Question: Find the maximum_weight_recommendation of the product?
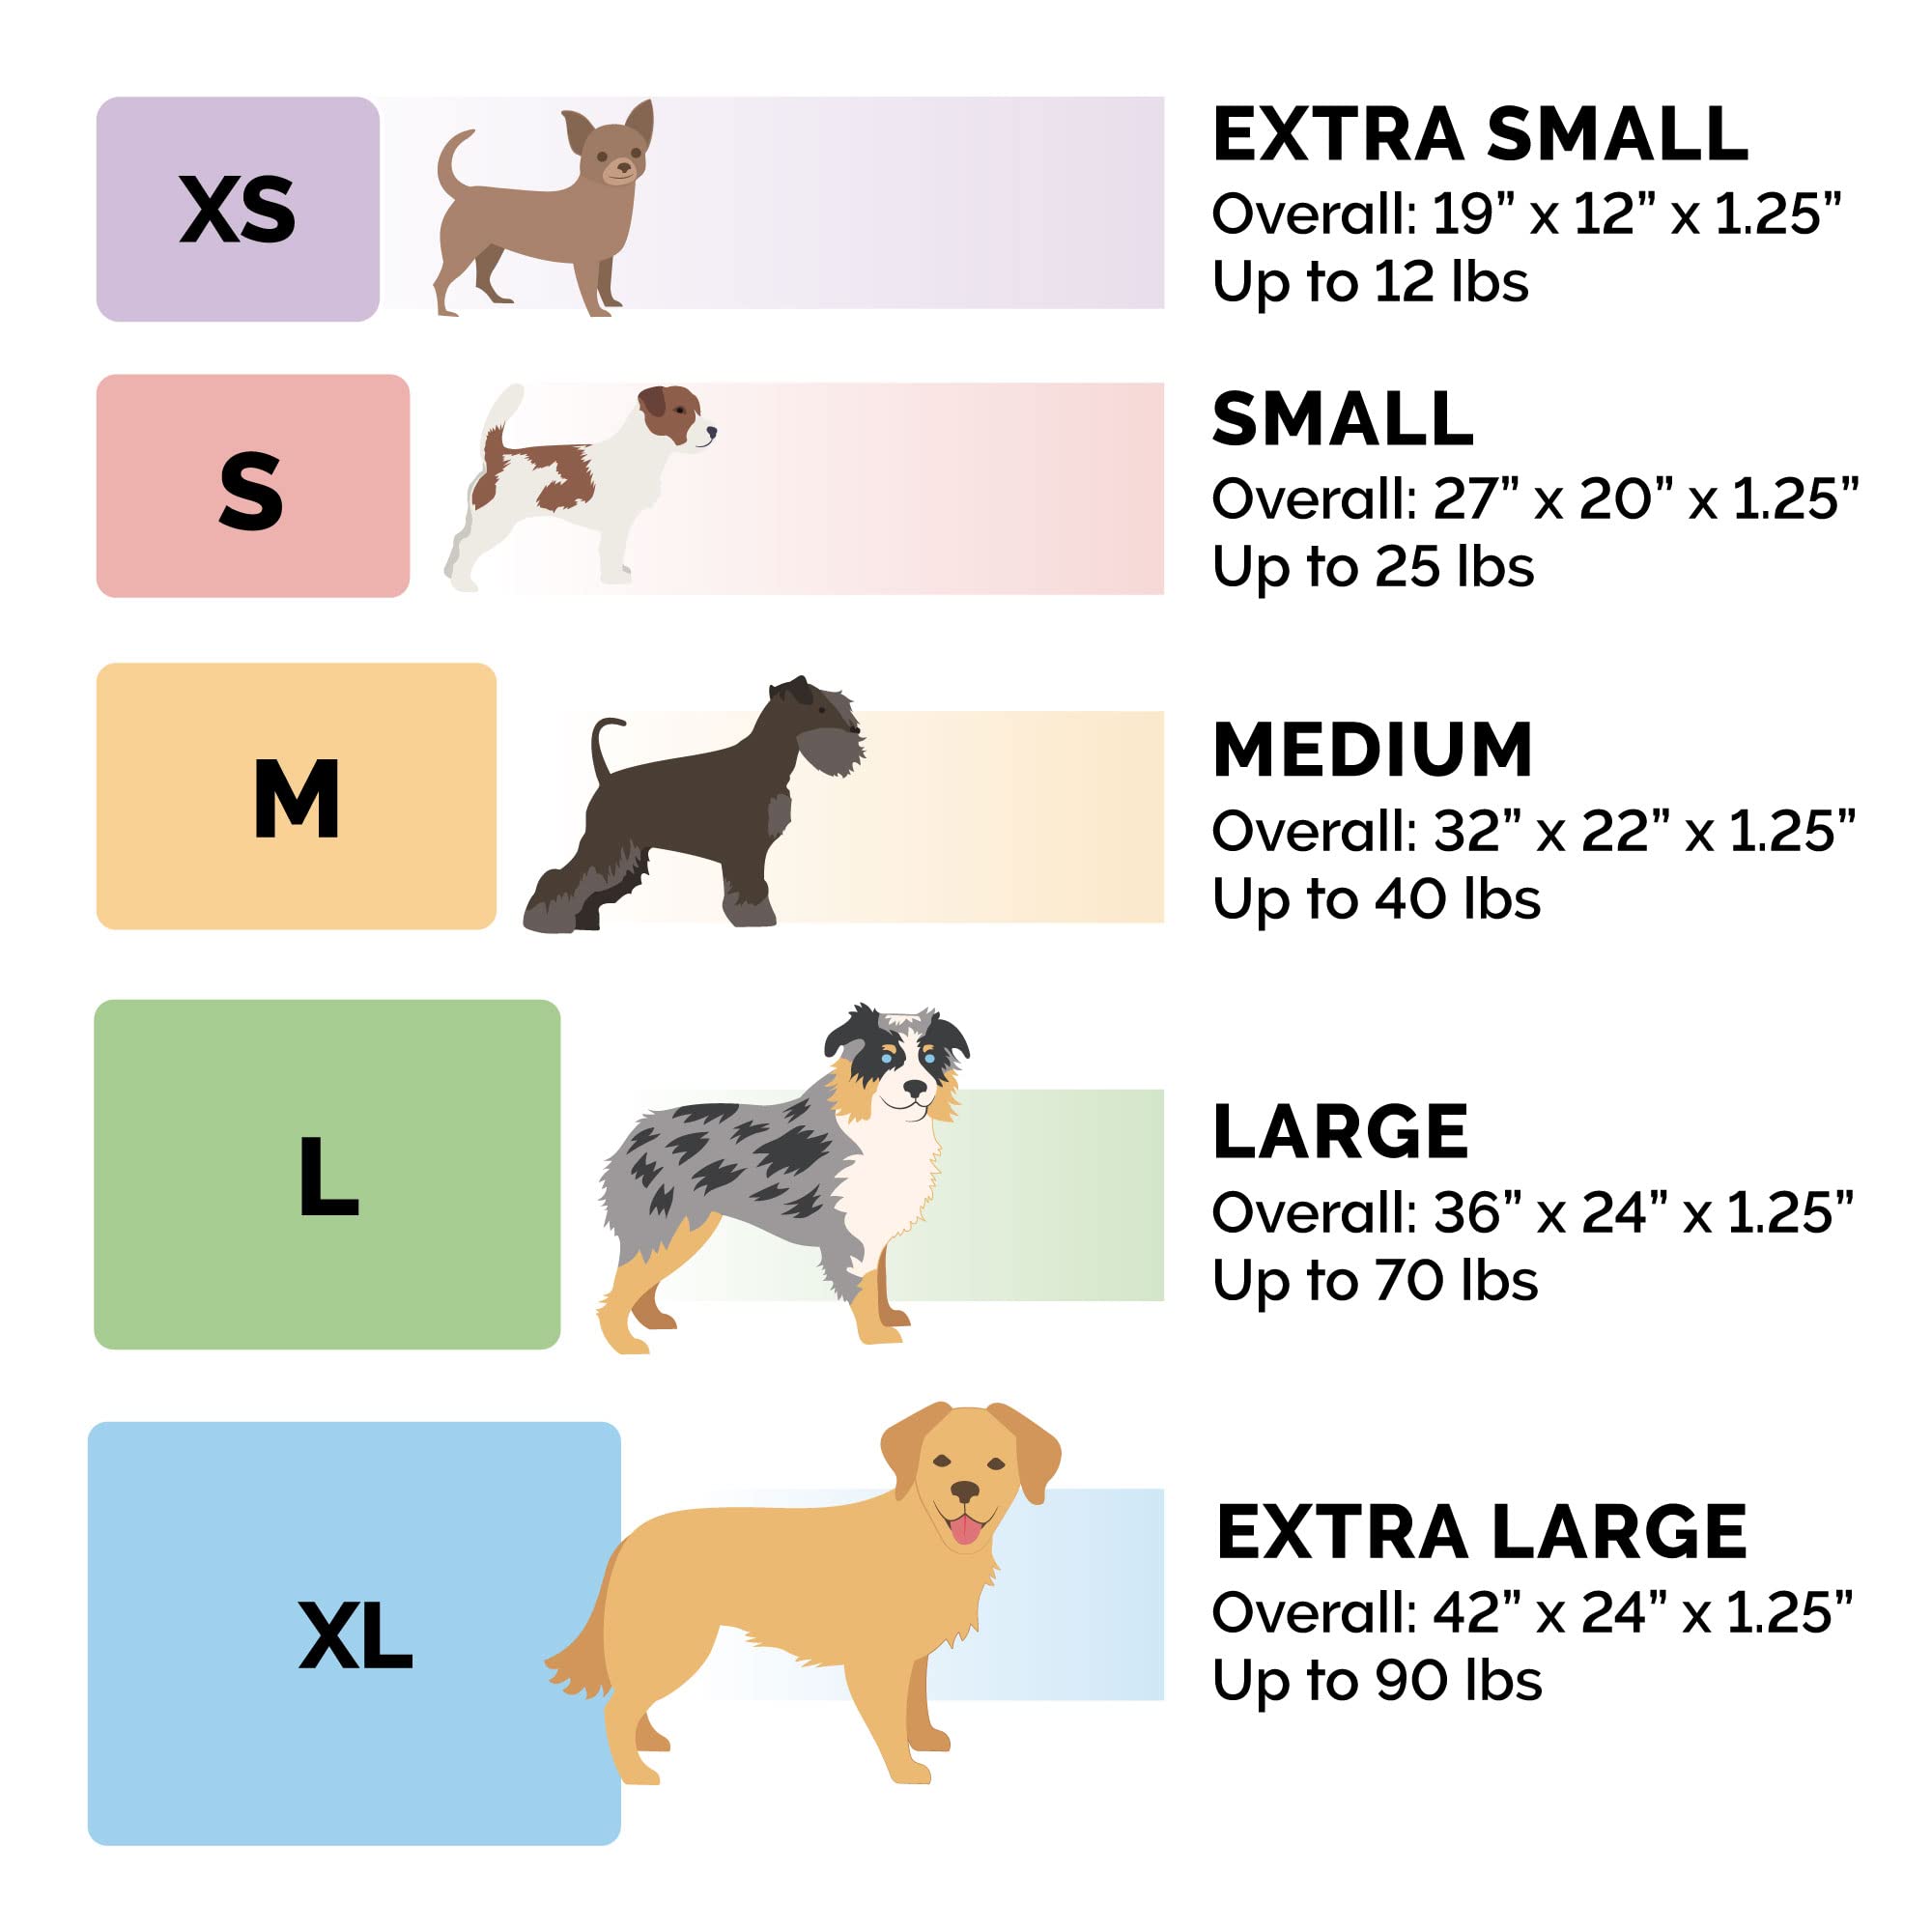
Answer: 90 pound